Critical period

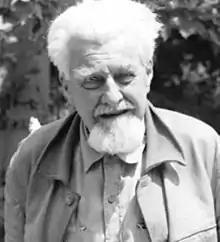
Konrad Lorenz

In psychology, imprinting is any type of rapid learning that occurs in a particular life stage. While this rapid learning is independent of the behavioral outcome, it also establishes it and can affect behavioral responses to different stimuli. Konrad Lorenz is well known for his classic studies of filial imprinting in graylag geese. From 1935 to 1938, he presented himself to a group of newly hatched gosling and took note of how he was instantly accepted, followed, and called to as if he were the one who laid them himself. As the first moving object they encountered, Lorenz studied the phenomenon in how quickly the geese were able to form such an irreversible bond. Through his work he demonstrated that this only developed during a brief "critical period", which was about a few hours after hatching, suggesting a strong critical period.